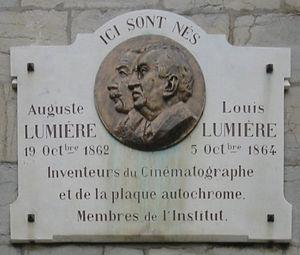
La place Victor-Hugo est une place du centre-ville de Besançon.
La maison natale des frères Lumière est l'appartement ou sont nés les frères lumières en 1862 et 1864, 1 place Victor-Hugo dans La Boucle de Besançon en Franche-Comté.
Cet article liste les personnalités qui sont nées, ont vécu ou ont fortement influencé la ville de Besançon. De nombreuses célébrités sont ainsi présentes, notamment beaucoup d'écrivains et penseurs, des religieux, des personnalités politiques et militaires ou des artistes, qui ont façonné la ville au cours de son histoire. Ainsi, des illustres noms sont intimement liés à la capitale comtoise, tel que Victor Hugo, Charles Nodier, Pierre-Joseph Proudhon, Hilaire de Chardonnet, Auguste et Louis Lumière, Abdoulaye Wade, Nicolas et Antoine Perrenot de Granvelle, saint Ferréol et saint Ferjeux, Claude Goudimel, Auguste Clésinger ou encore Jean de Gribaldy. Les actes de naissances des personnes nées à Besançon avant 1912 sont en ligne sur le site Mémoire vive patrimoine numérisé de Besançon.